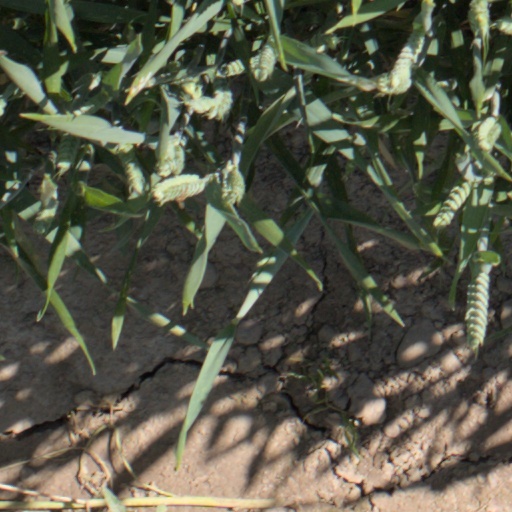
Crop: wheat